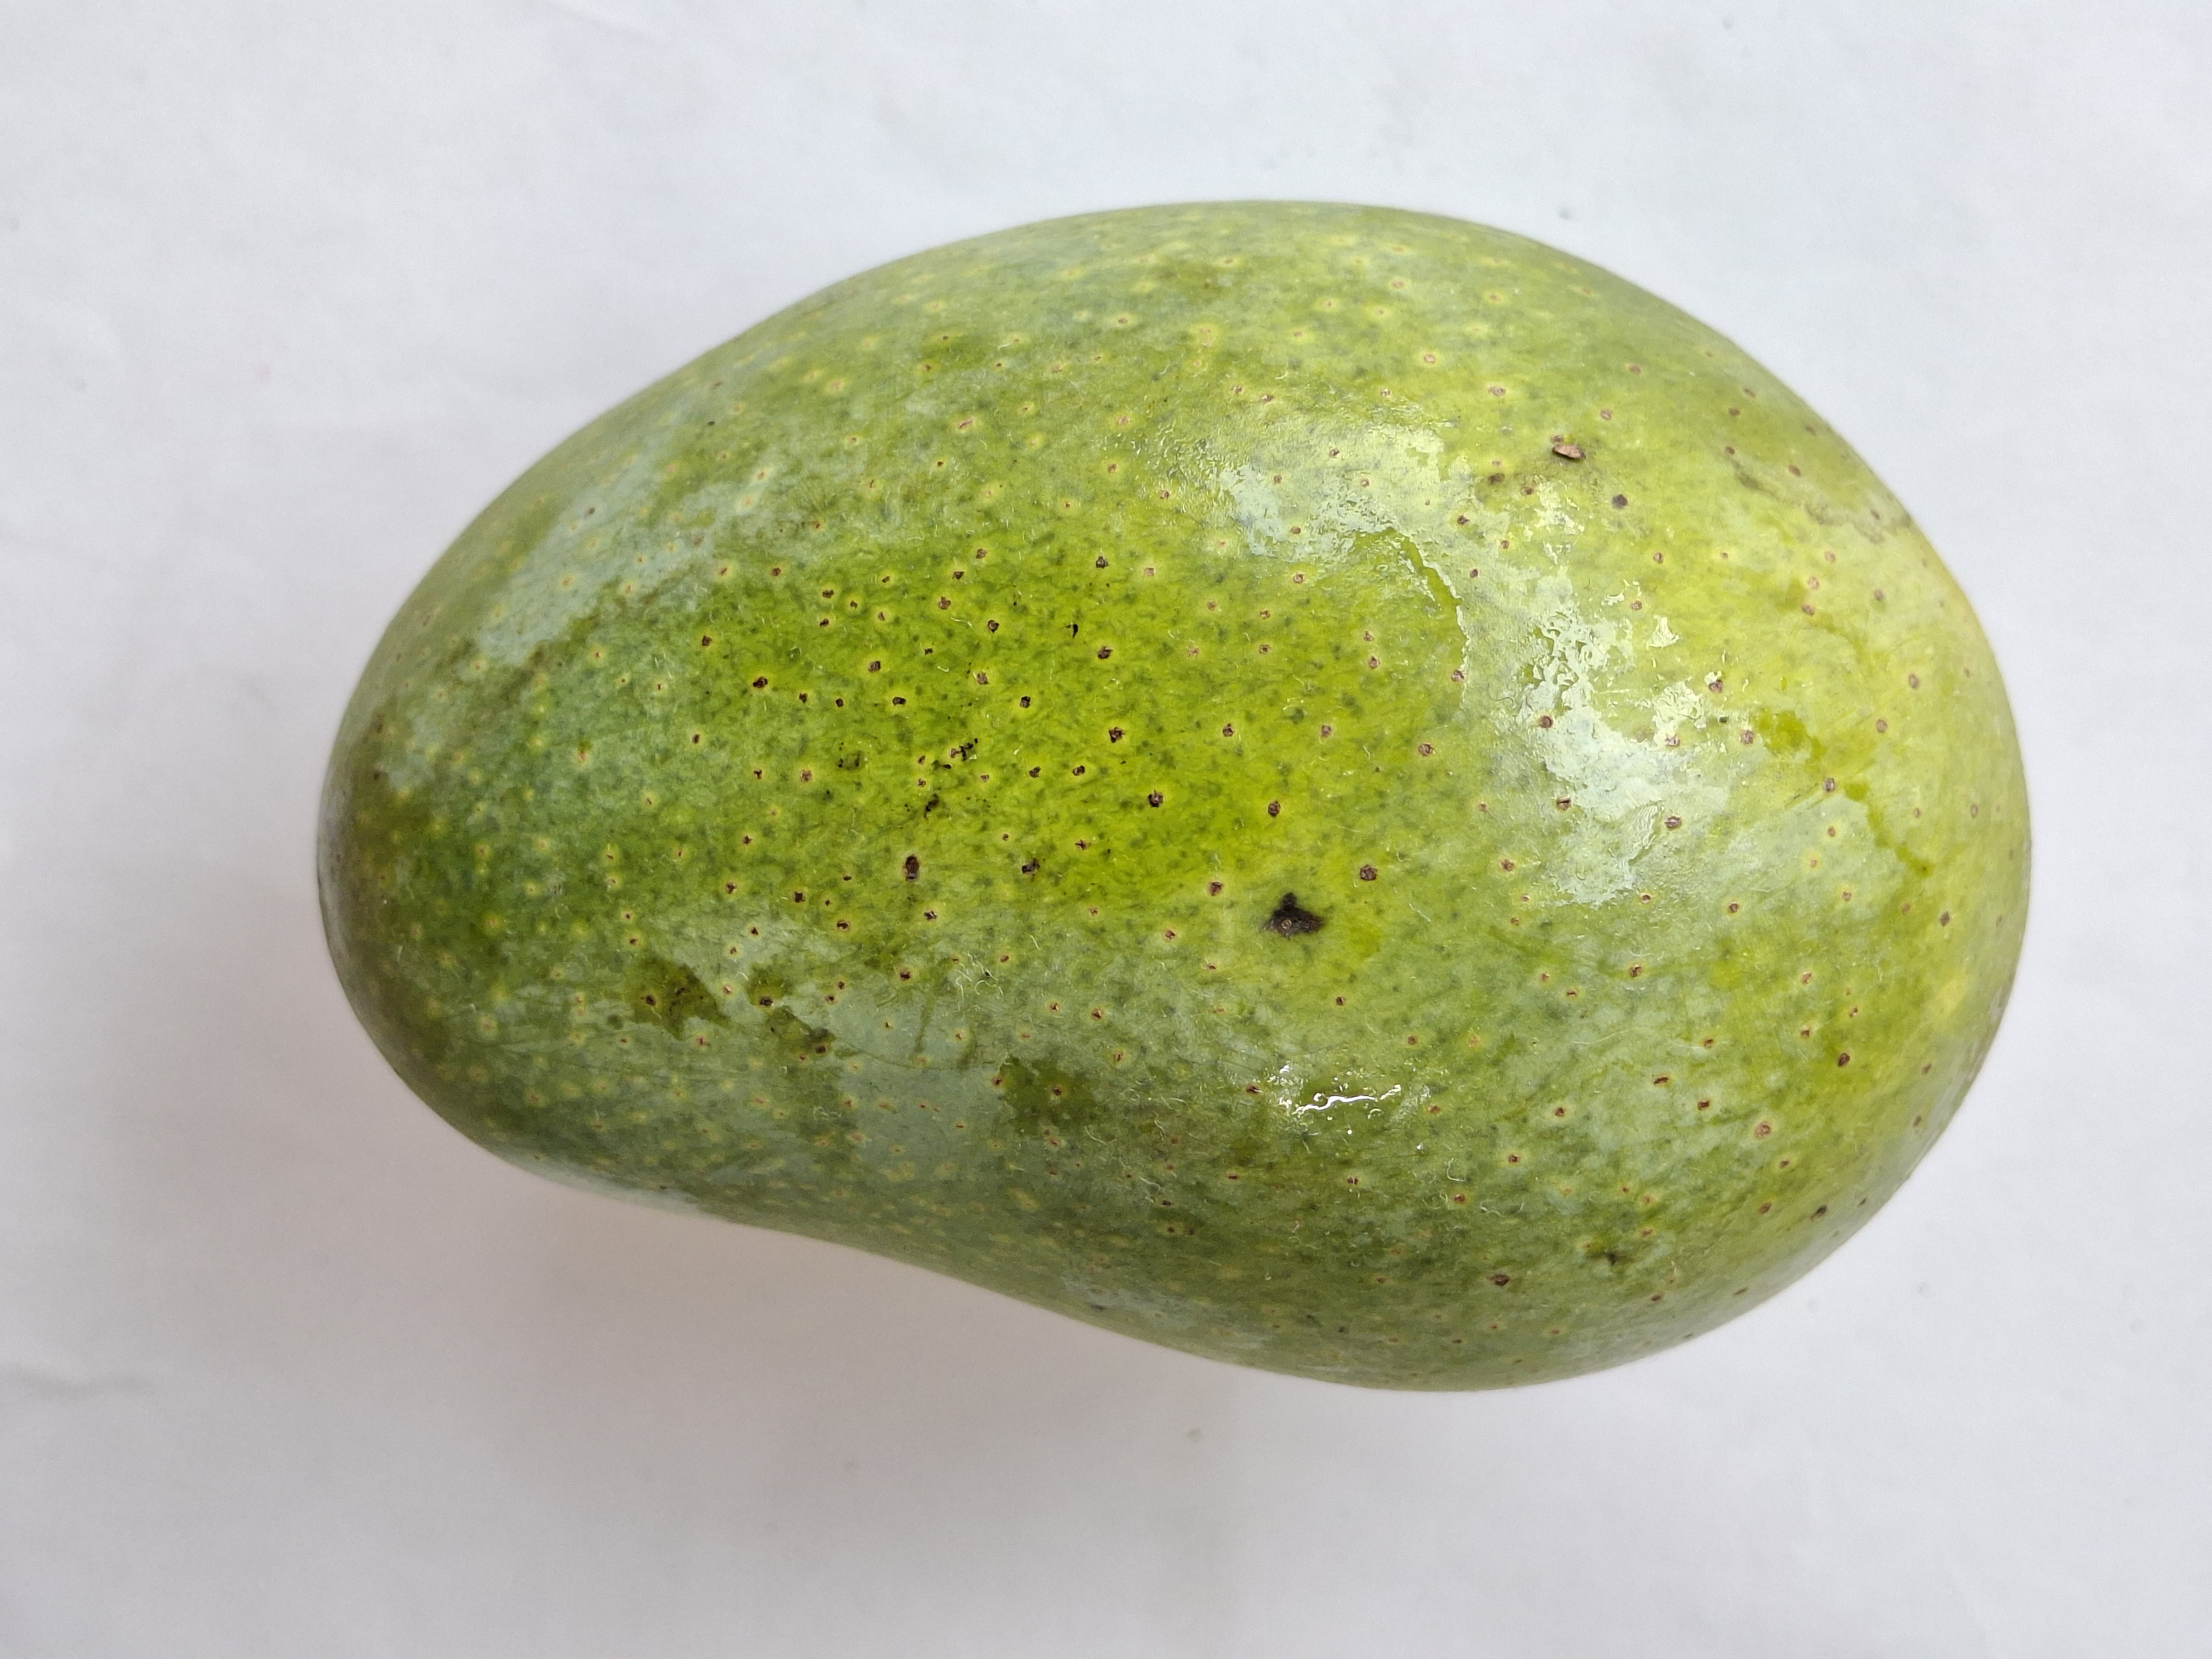
Mango variety: GopalBhog